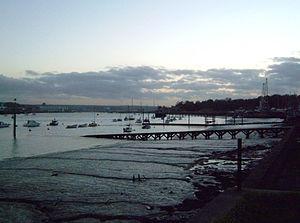
Cette liste de sites Ramsar en Angleterre comprend des zones humides considérées comme ayant une importance internationale au regard de la Convention de Ramsar. L'Angleterre compte actuellement 71 sites désignés « zones humides d'importance internationale ».